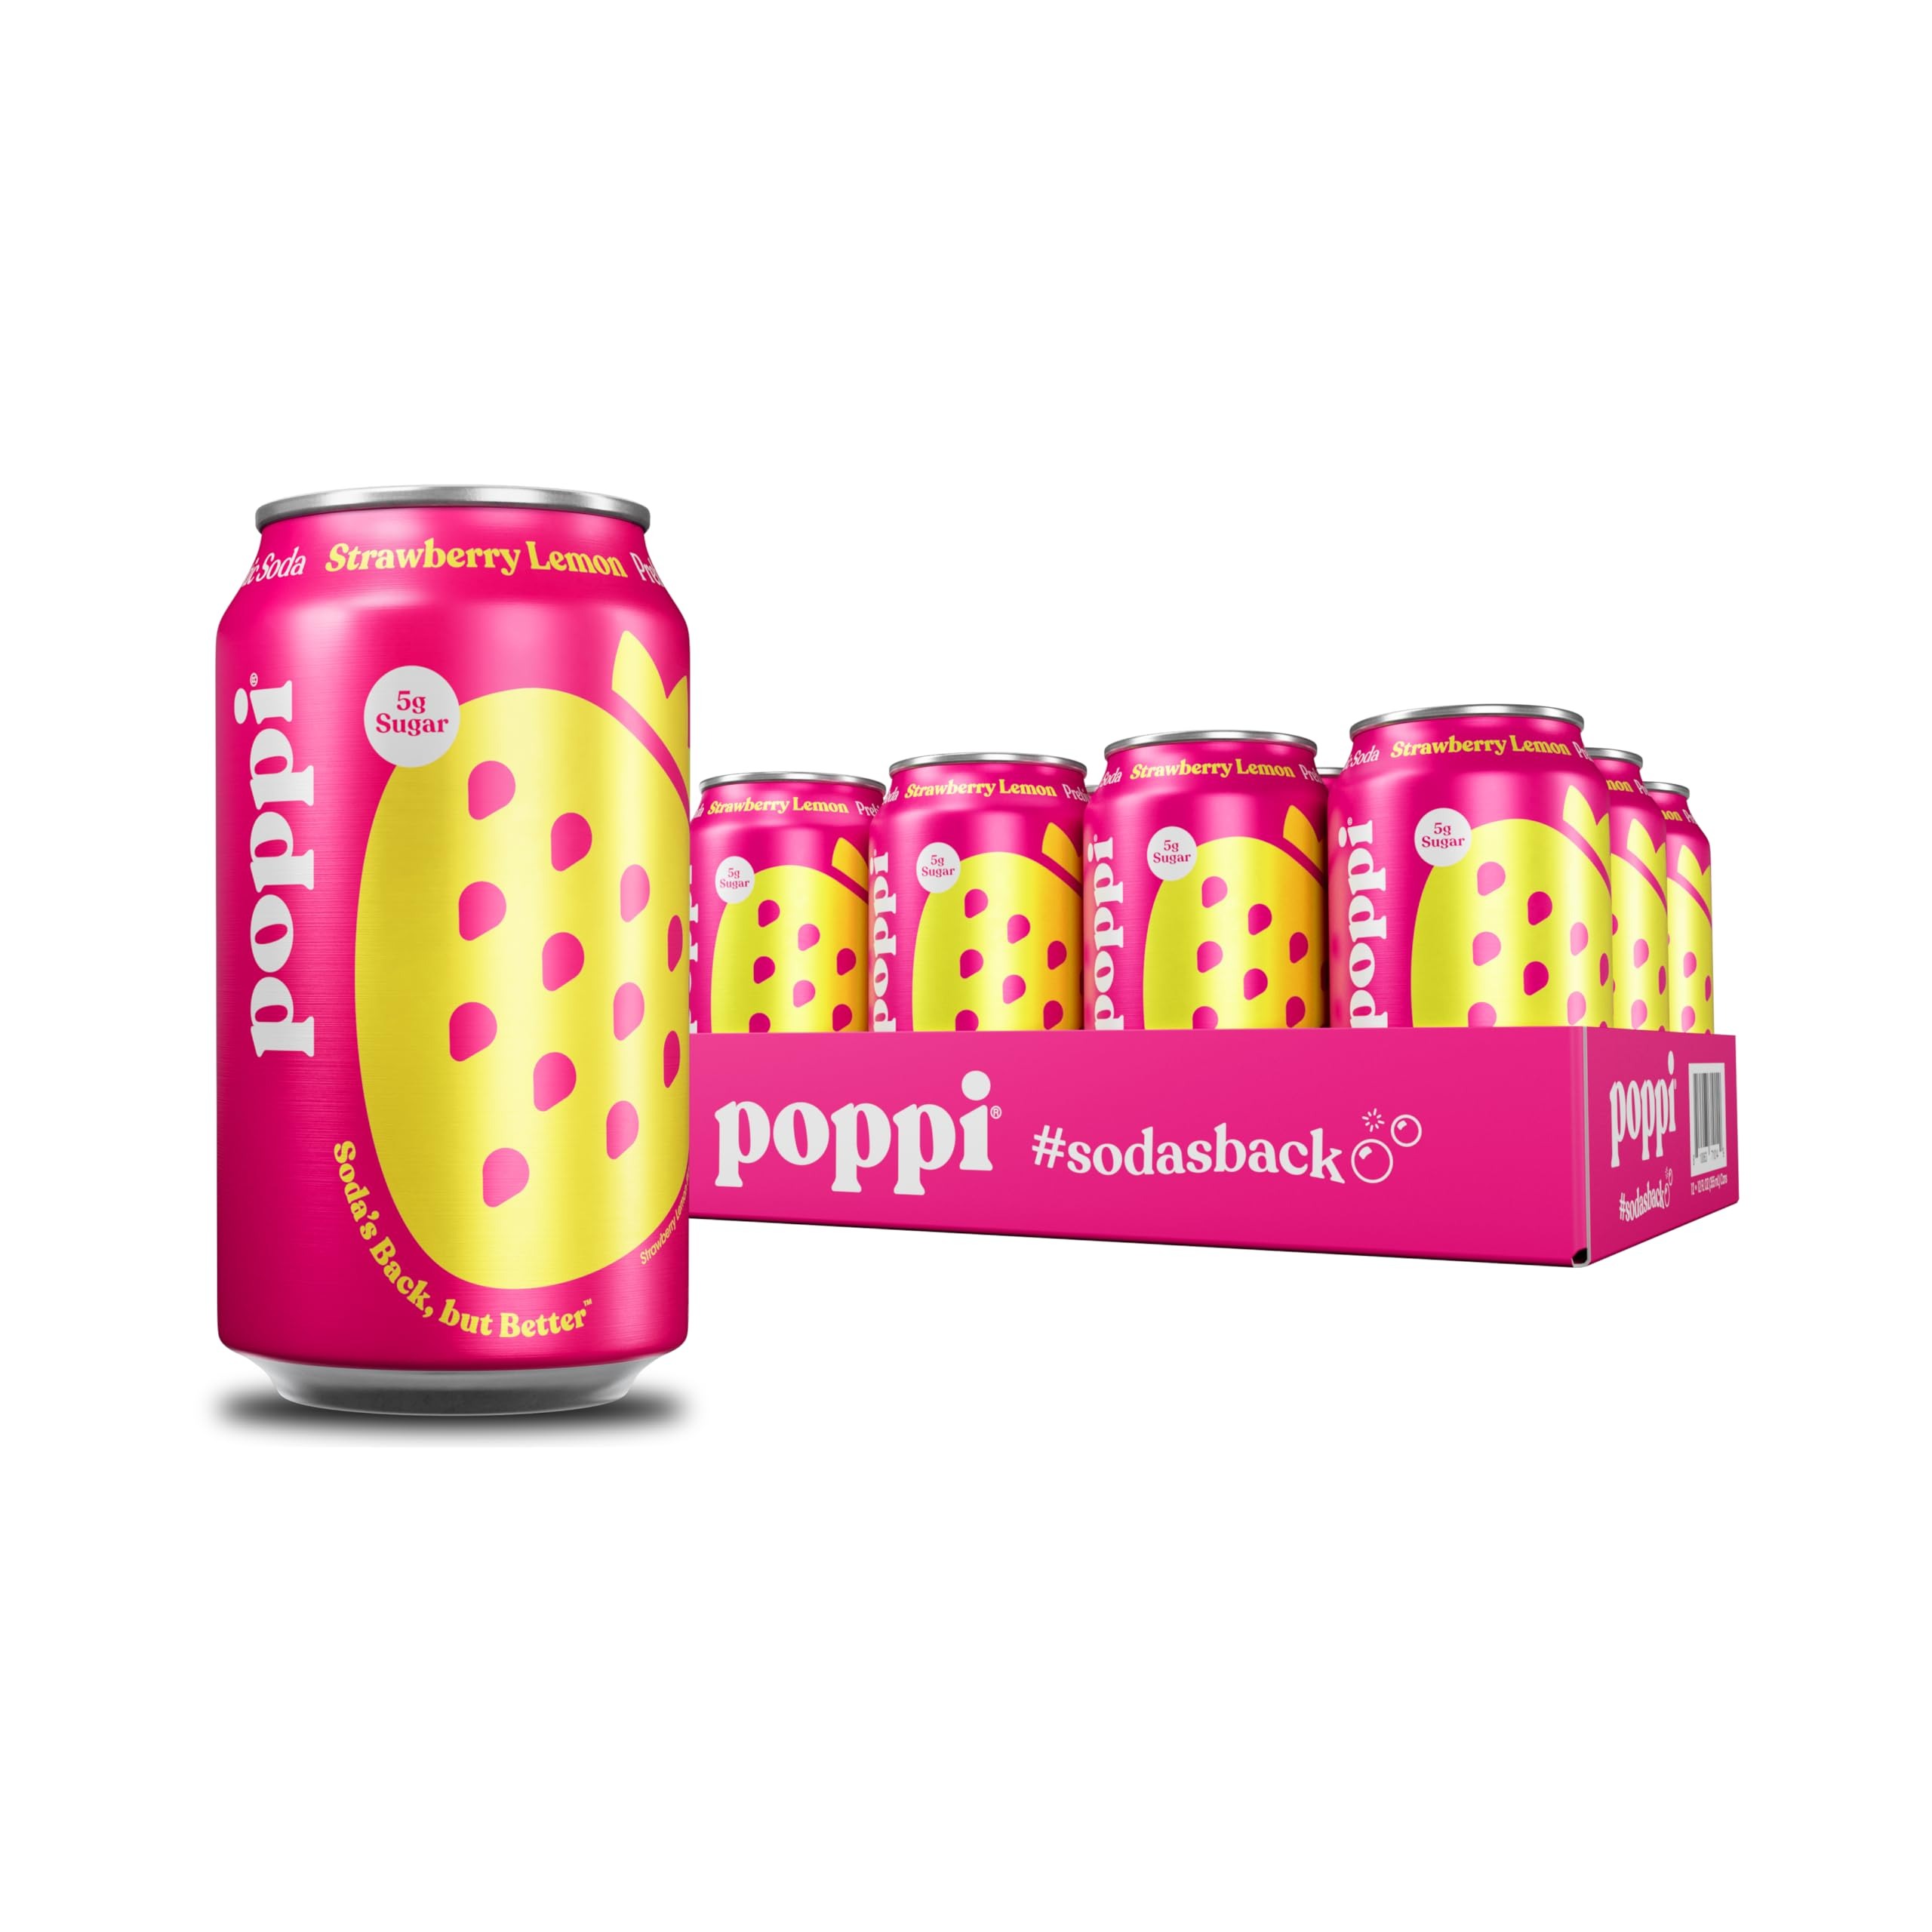
Item Name: Poppi Sparkling Prebiotic Soda Beverage with Apple Cider Vinegar, Seltzer Water and Fruit Juice, Strawberry Lemon Flavor, 12 FL Oz, Pack of 12, Packaging May Vary
Bullet Point 1: Flavors include: 12x Strawberry Lemon
Bullet Point 2: Mouthwatering flavor and all the soda feels.
Bullet Point 3: Contains prebiotics from agave inulin and cassava root fiber.
Bullet Point 4: 5 grams of sugar and 35 calories or less per can.
Bullet Point 5: Perfect for everyday refreshment or as a drink mixer.
Product Description: Twelve 12 oz cans in your favorite flavor so you can always keep it in stock. Share 'em with your friends or keep 'em for yourself (we won't tell!).
Value: 144.0
Unit: Fl Oz

Price: 8.69